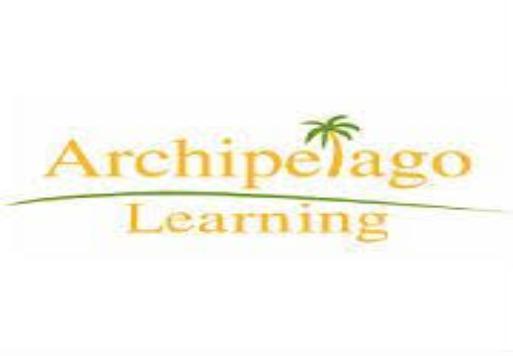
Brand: ARCHIPELAGO
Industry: Necessities